Mesh grounded bobbin lace

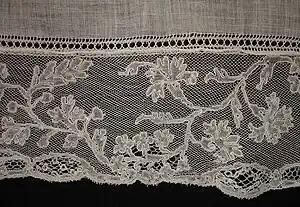
18th century

Mesh grounded lace is a continuous bobbin lace also known as straight lace. Continuous bobbin lace is made in one piece on a lace pillow. The threads of the ground enter motifs, then leave to join the ground again further down the process, all made in one go. This is different from part lace, where the motifs are created separately, then joined together afterwards.